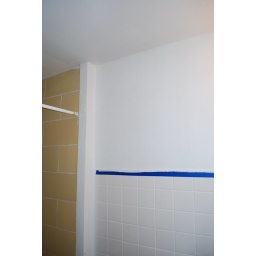
Shannon and I re-did the bathroom this past weekend. We put in a new floor and a new sink!